DJ Hero

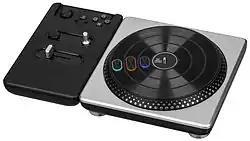
A black turntable with three buttons on the rotating deck.

Activision had initially applied for a trademark on the name "DJ Hero" in early 2008, leading to speculation that Activision was making plans to compete against Konami's "Beatmania" series of music video games with their own DJ game as a possible spinoff of their popular "Guitar Hero" series. FreeStyleGames, a small developer of music games, was employed to help produce localized downloadable content for "Guitar Hero" games and develop another yet-to-be announced music game. This game was later revealed to be "DJ Hero". Activision CEO Bobby Kotick confirmed the existence of "DJ Hero" in an interview with CNBC on January 20, 2009, revealing a release "later this year". Activision CFO Thomas Tippl stated that "DJ Hero" would be aimed at a broader audience than the "Guitar Hero" games primarily through the use of more contemporary music in its soundtrack. Producer Will Townsend stated they opted for a wide variety of music to "make sure that everybody has something in there that they want." "DJ Hero" was designed as a party game and to make the player "the life of the party", giving ways for them to be "in control of the music", according to Townsend.